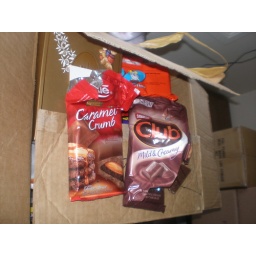
The most important box in the house